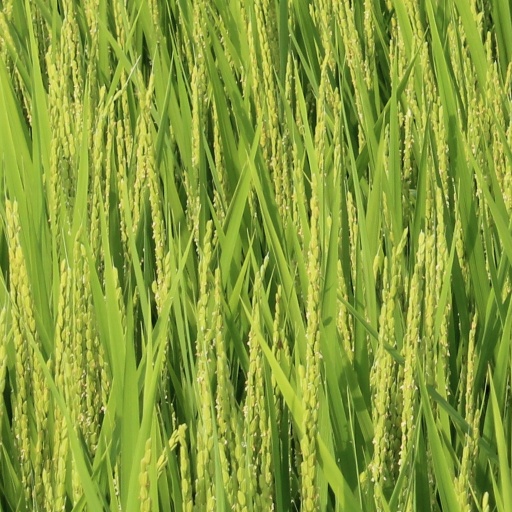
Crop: rice